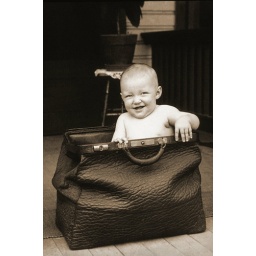
Baby in a doctor's medical bag (we make house calls :)